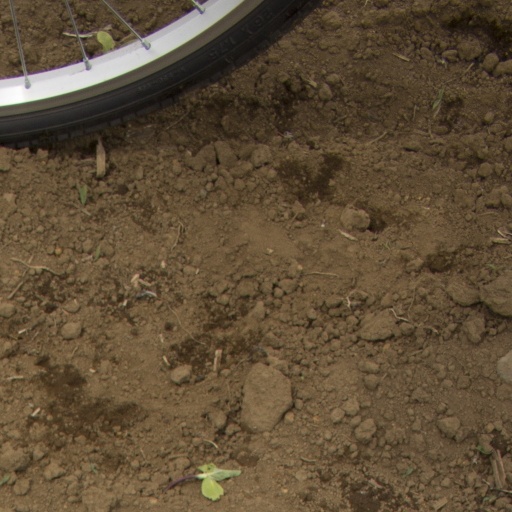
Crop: Jerusalem artichoke